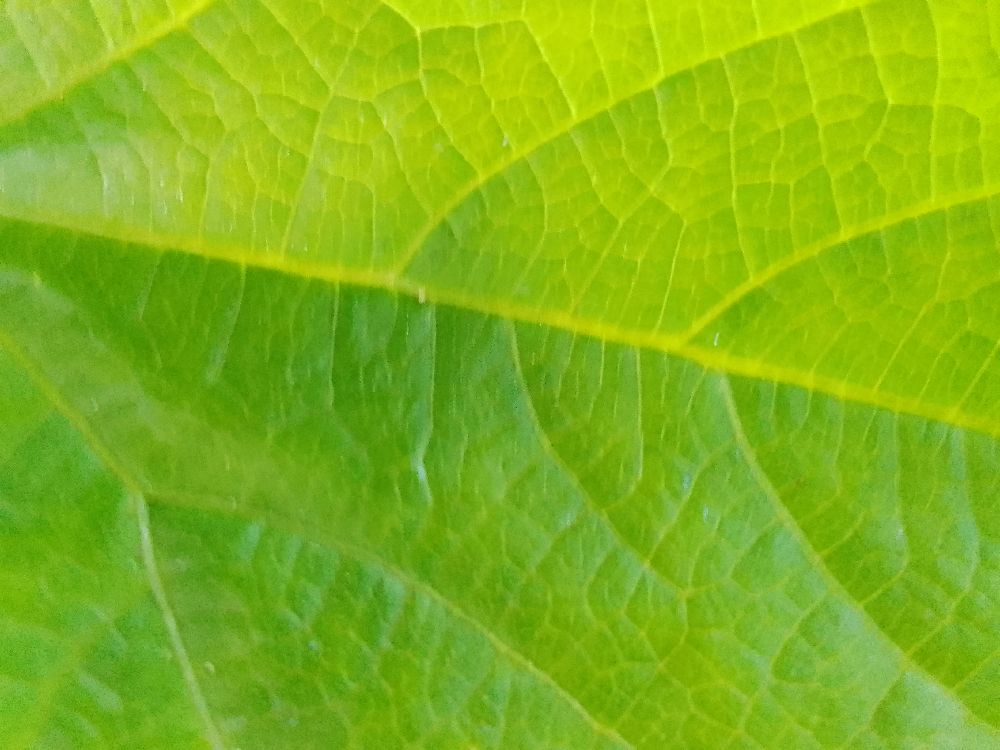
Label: healthy